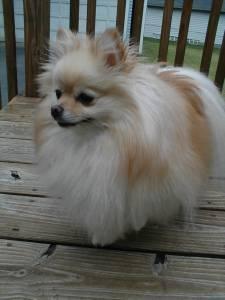
pomeranian